Lizard

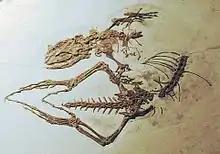
Fossil lizard "Dalinghosaurus longidigitus", Early Cretaceous, China

Lizards have a variety of antipredator adaptations, including running and climbing, venom, camouflage, tail autotomy, and reflex bleeding.